Colonel Reb

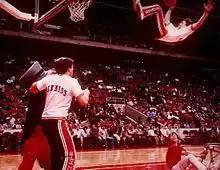
Colonel Reb performs with fellow Ole Miss cheerleaders during halftime of a Houston Rockets basketball game

The Colonel would continue to turn in strong performances throughout the 1980s: in 1986, he earned "SEC Mascot of the Year" honors and was named the Runner-Up for "National Mascot of the Year" (finishing only behind Cocky of the South Carolina Gamecocks). During that same year, he was also honored as the "National Mascot Fundraiser Champion" for his fundraising efforts for juvenile diabetes research and charitable appearances for United Way.